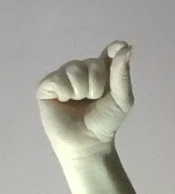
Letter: fa